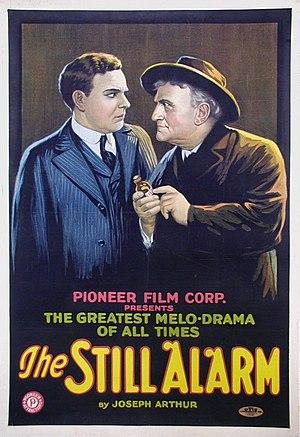
The Still Alarm est un film muet américain réalisé par Colin Campbell et sorti en 1918, adaptation de la pièce de théâtre The Still Alarm du dramaturge américain Joseph Arthur.